Shubert family

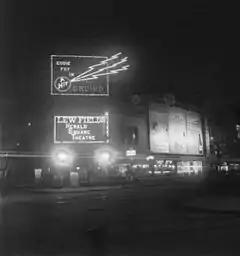
Herald Square Theatre in 1907

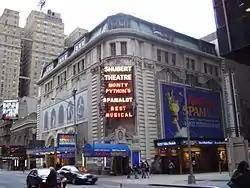
Shubert Theatre (Broadway) in 2006

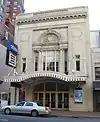
Shubert Theatre (Boston) in 2008

The family's history in America began when Duvvid Schubart (transliterated to "Shubert") and his wife Katrina (Gitel) Helwitz left their native town of Vladislavov in the Russian Empire (now Kudirkos Naumiestis, Lithuania) with their eight children, two of whom died after the journey. They arrived in New York City from Hamburg, via England, on June 12, 1881 on the "S.S." "Spain". They then settled in Syracuse, New York.